E. G. Daily

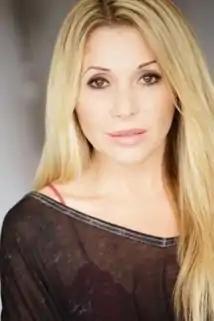
Daily in 2018

Elizabeth Ann Guttman (born September 11, 1961), known professionally as E. G. Daily or Elizabeth Daily, is an American actress and singer.